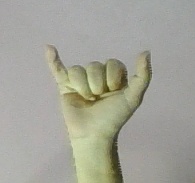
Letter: ya